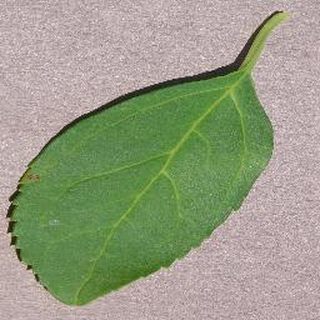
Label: healthy_cherry